Naming of moons

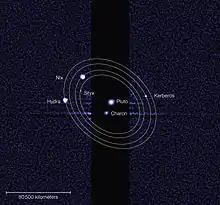
Pluto and its five moons.

The name of Pluto's moon Charon was suggested by James W. Christy, its discoverer, soon after its discovery.